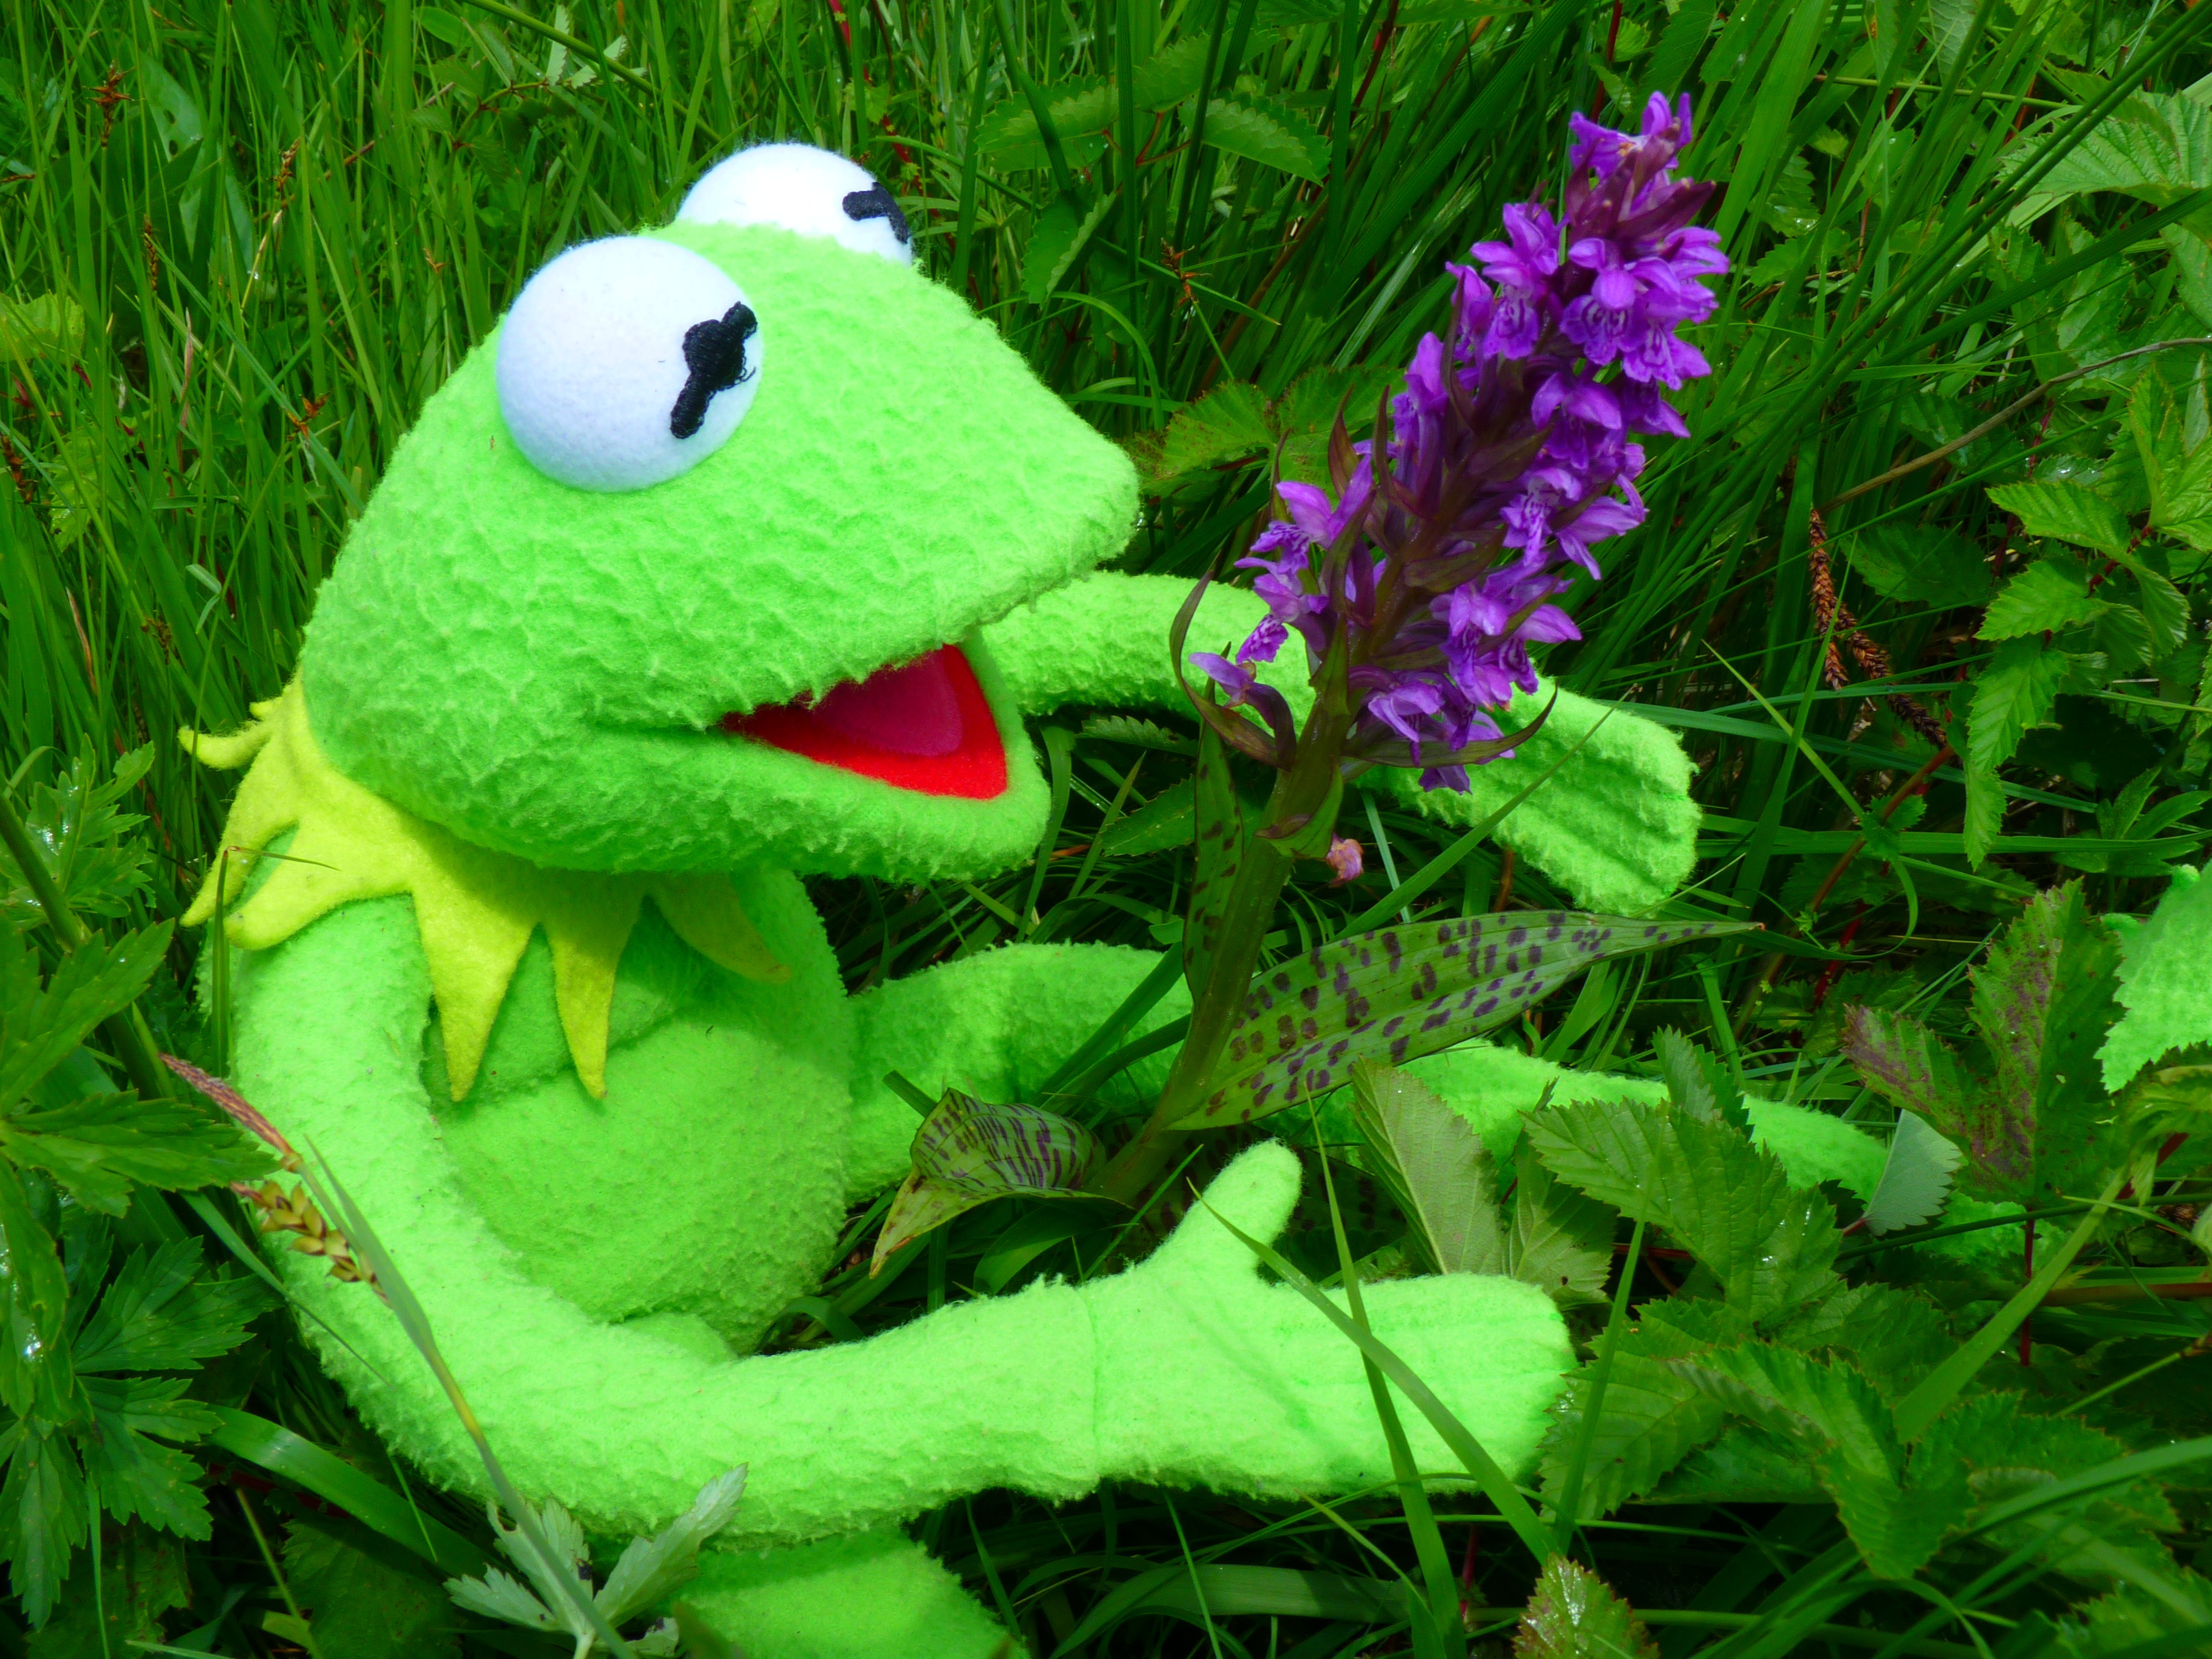
grass, plant, lawn, flower, green, jungle, frog, orchid, kermit, getuepfeltes